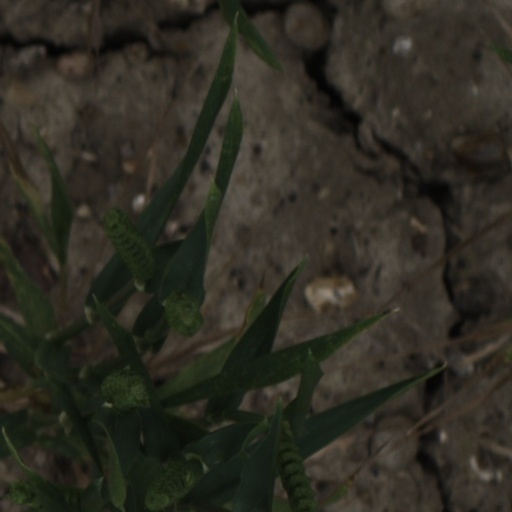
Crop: wheat